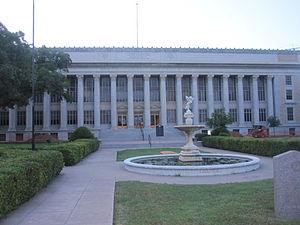
Le comté de Tom Green, en anglais : Tom Green County, est un comté situé au centre de l'État du Texas aux États-Unis. Fondé le 13 mars 1874, son siège de comté est la ville de San Angelo. Selon le recensement de 2010, sa population est de 110 224 habitants, estimée, en 2017, à 118 019 habitants. Le comté a une superficie de 3 989,9 km², dont 3 941,8 km² en surfaces terrestres. Il est nommé en l'honneur de Thomas Green, général de brigade dans l'Armée des États confédérés.